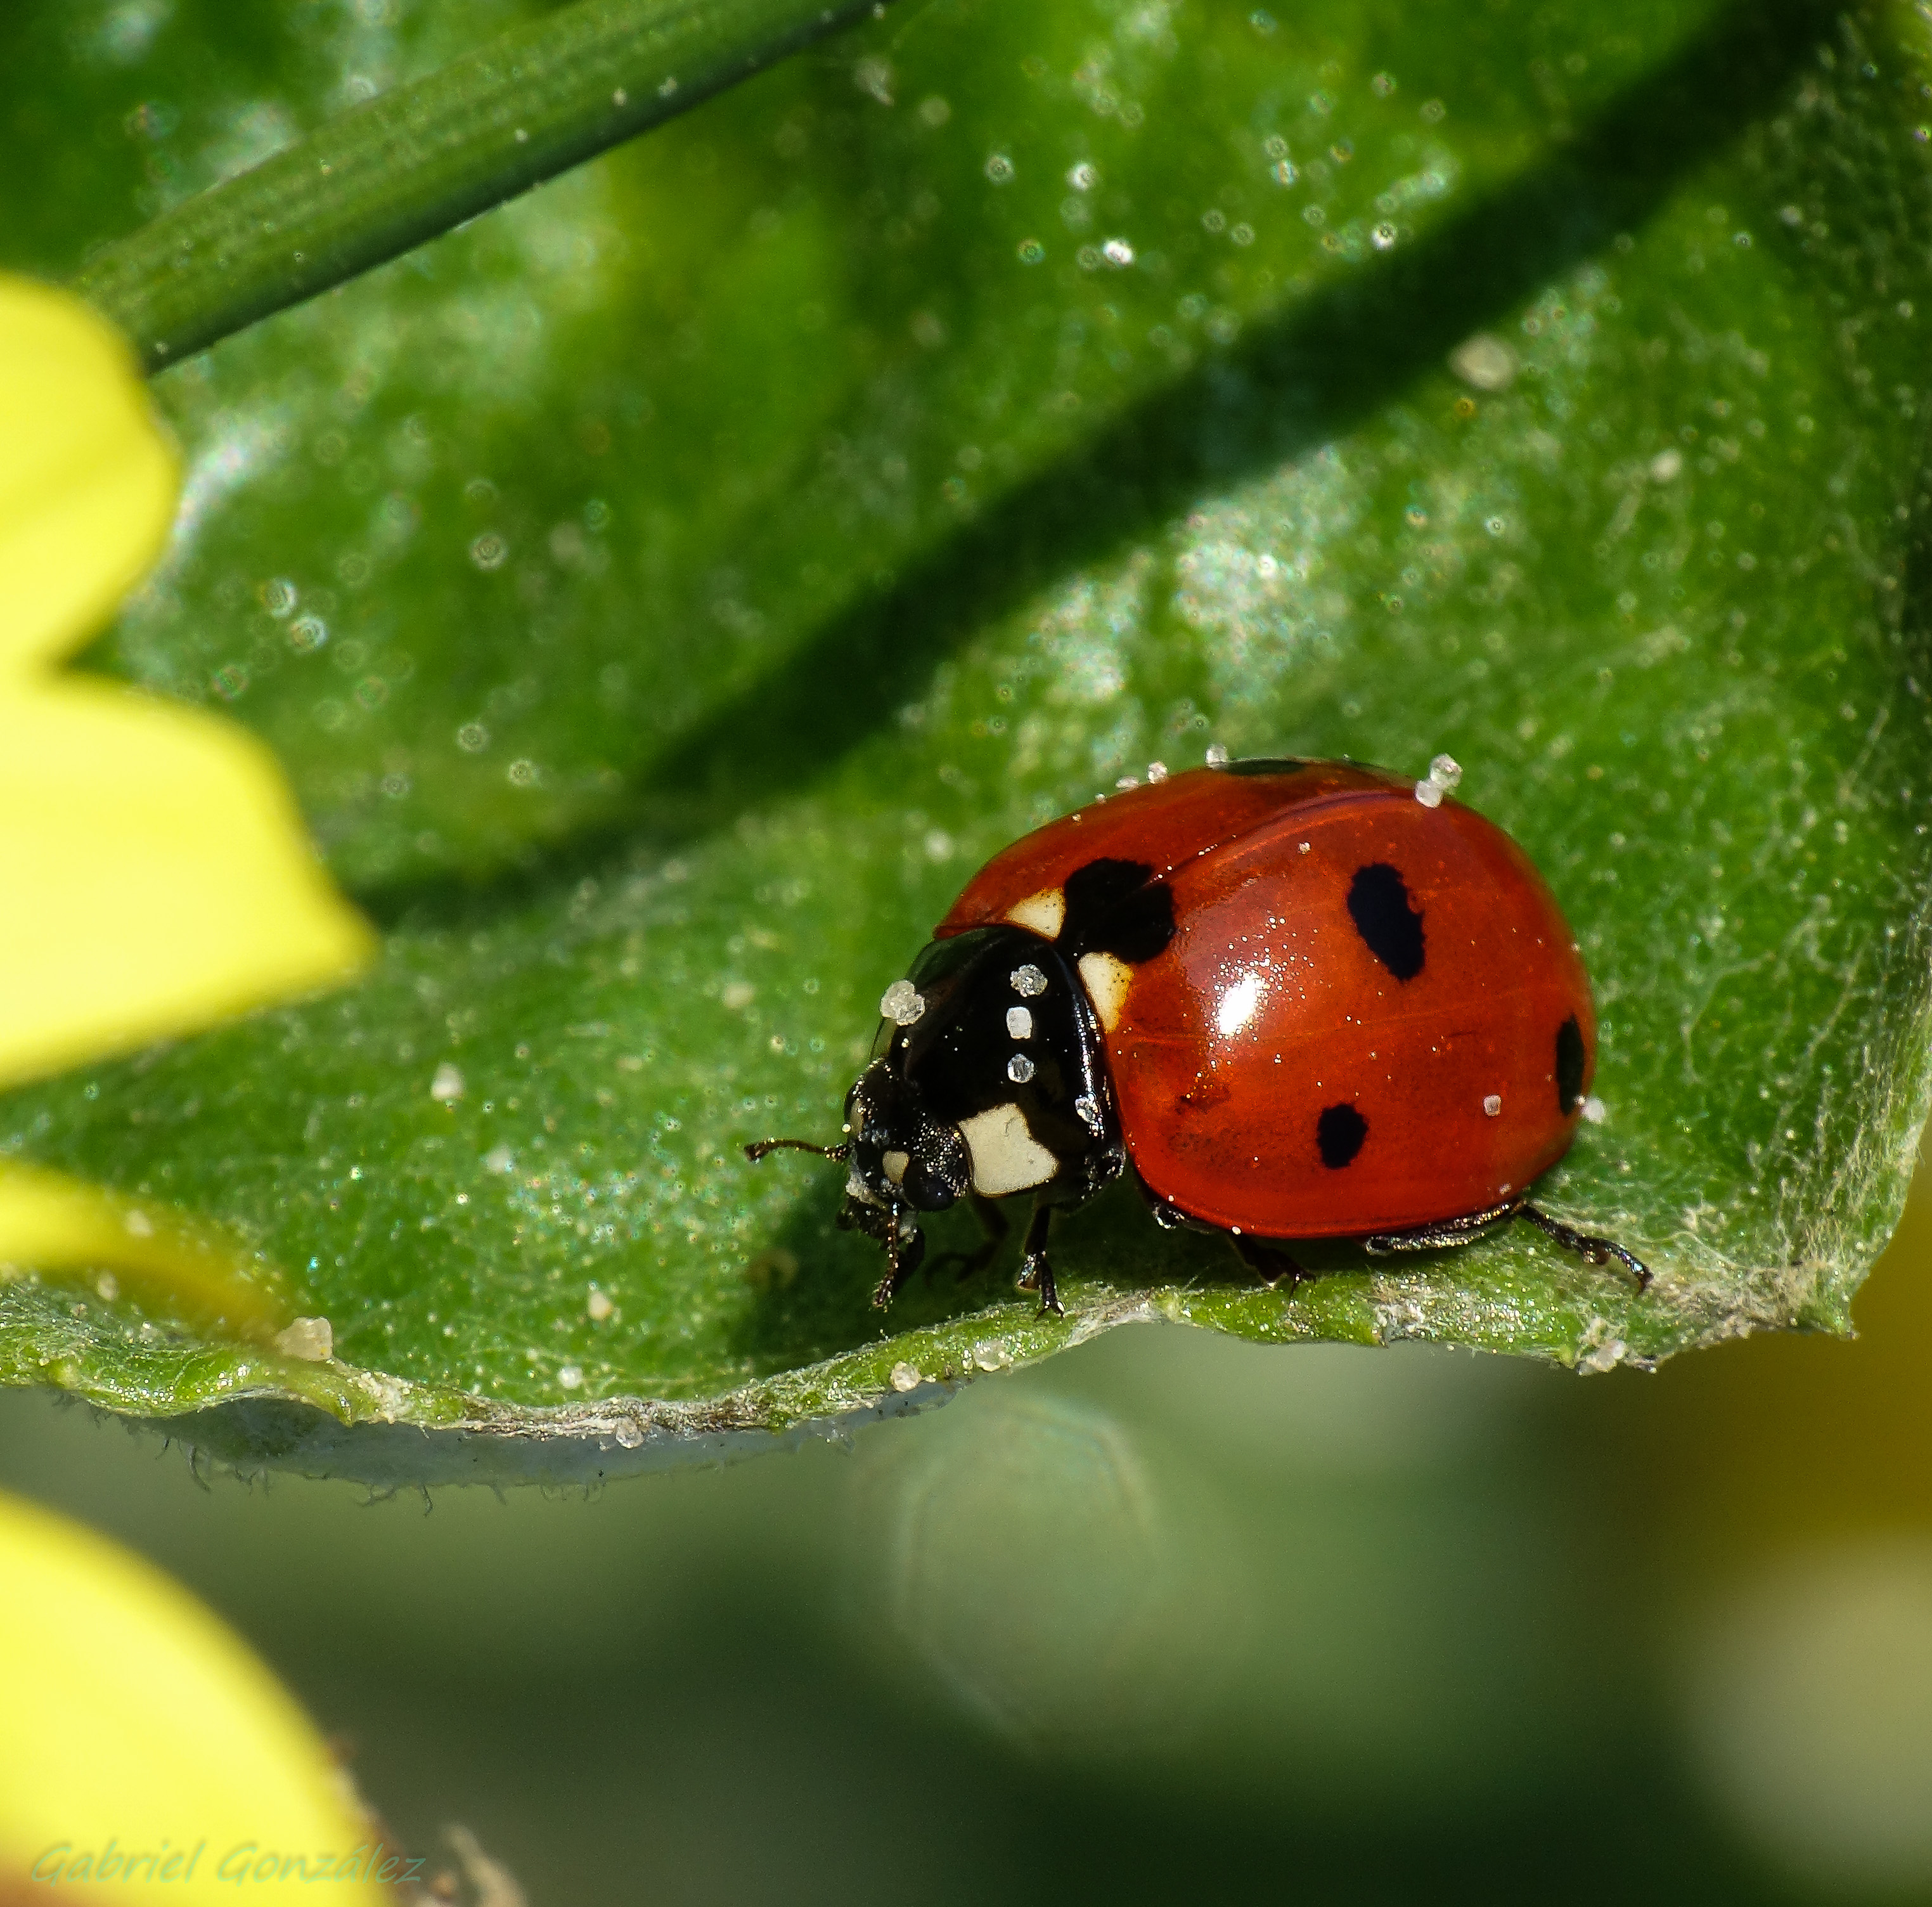
nature, photography, green, insect, macro, ladybug, fauna, ladybird, invertebrate, close up, animals, naturaleza, beetle, mariquita, ggl1, gaby1, xovesphoto, animales, sonyrx10, rx10, gphoto, xelodegalicia, raynox250, macro photography, gabrielcoru a, xoani as, leaf beetle, plant stem